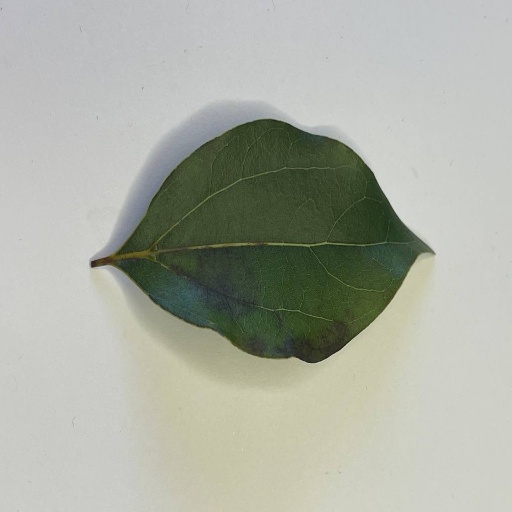
Species: Camphor
Leaf condition: Bacterial Spot